Ottawa Chamberfest

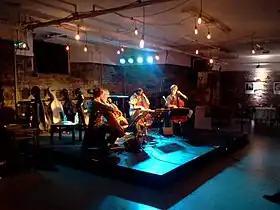
The Samurai String Quartet played covers of 90's grunge music, old Nintendo video games and television theme songs. This particular picture shows them playing "I'm Shipping Off to Boston" by the Dropkick Murphy's. The Quartet played until they were asked to leave at 2 am.

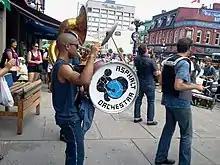
Asphalt Orchestra performing in Ottawa's Byward Market as part of the Guerrilla Gig series hosted by Ottawa Chamberfest 2011.

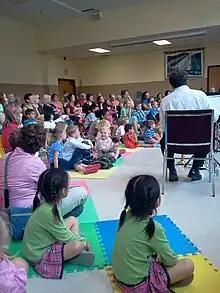
The Bring the Kids event hosted by Ottawa Chamberfest featuring True North Brass.

Ottawa Chamberfest is a music festival held by the Ottawa Chamber Music Society, also known as Chamberfest, in Ottawa, Ontario, Canada. The 2025 edition, running from Friday, July 18 – Sunday, July 27, will be packed with a rich array of musical offerings.